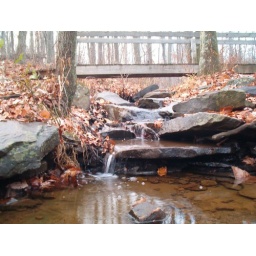
Yet again, the stream (p120807b) and the bridge (p120807a) from the blue trail in Monte Sano State Park.